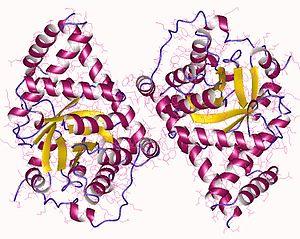
La transaldolase est une transférase qui intervient dans la voie des pentoses phosphates en catalysant la réaction suivante :